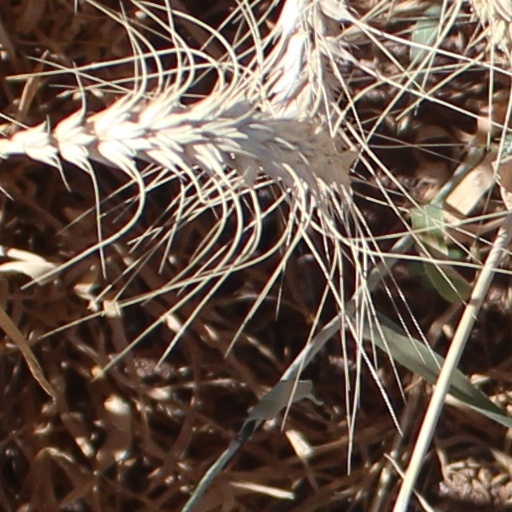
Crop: wheat